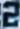
Number: 2